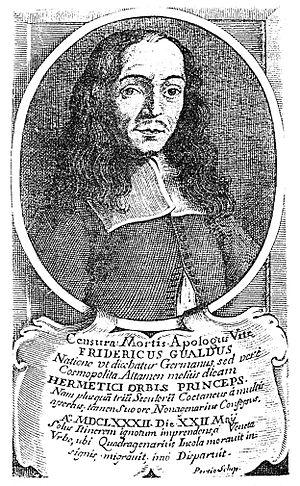
Cette image est une reproduction d'un tableau peignant Federico Gualdi
Federico Gualdi était un alchimiste italien.